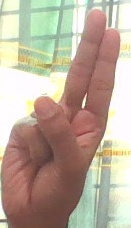
ASL sign: U